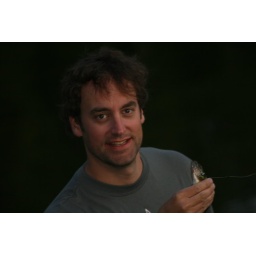
Biggest fish in the river